Croome Court

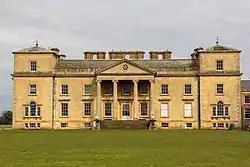
The southern façade of Croome Court

Croome Court is a mid-18th-century Neo-Palladian mansion surrounded by extensive landscaped parkland at Croome D'Abitot, near Upton-upon-Severn in south Worcestershire, England. The mansion and park were designed by Lancelot "Capability" Brown for George Coventry, 6th Earl of Coventry, and they were Brown's first landscape design and first major architectural project. Some of the mansion's rooms were designed by Robert Adam. St Mary Magdalene's Church, Croome D'Abitot that sits within the grounds of the park is now owned and cared for by the Churches Conservation Trust.